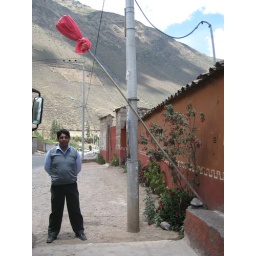
Romel our bus driver - near the Chicha sold here sign